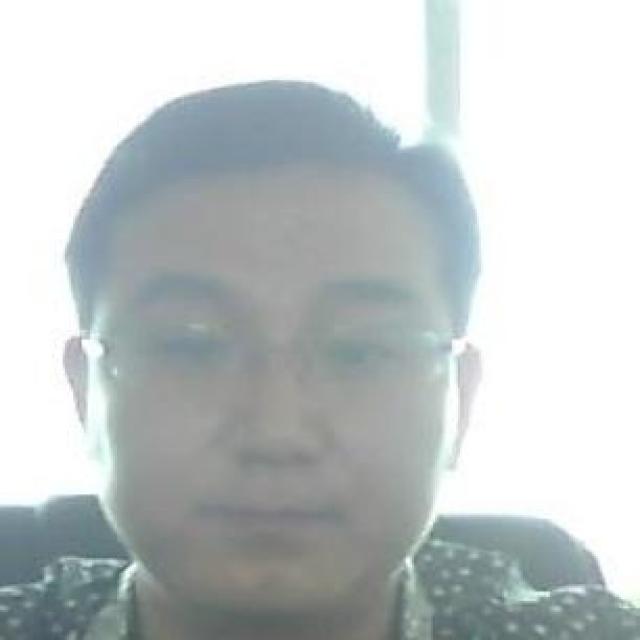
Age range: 21-44